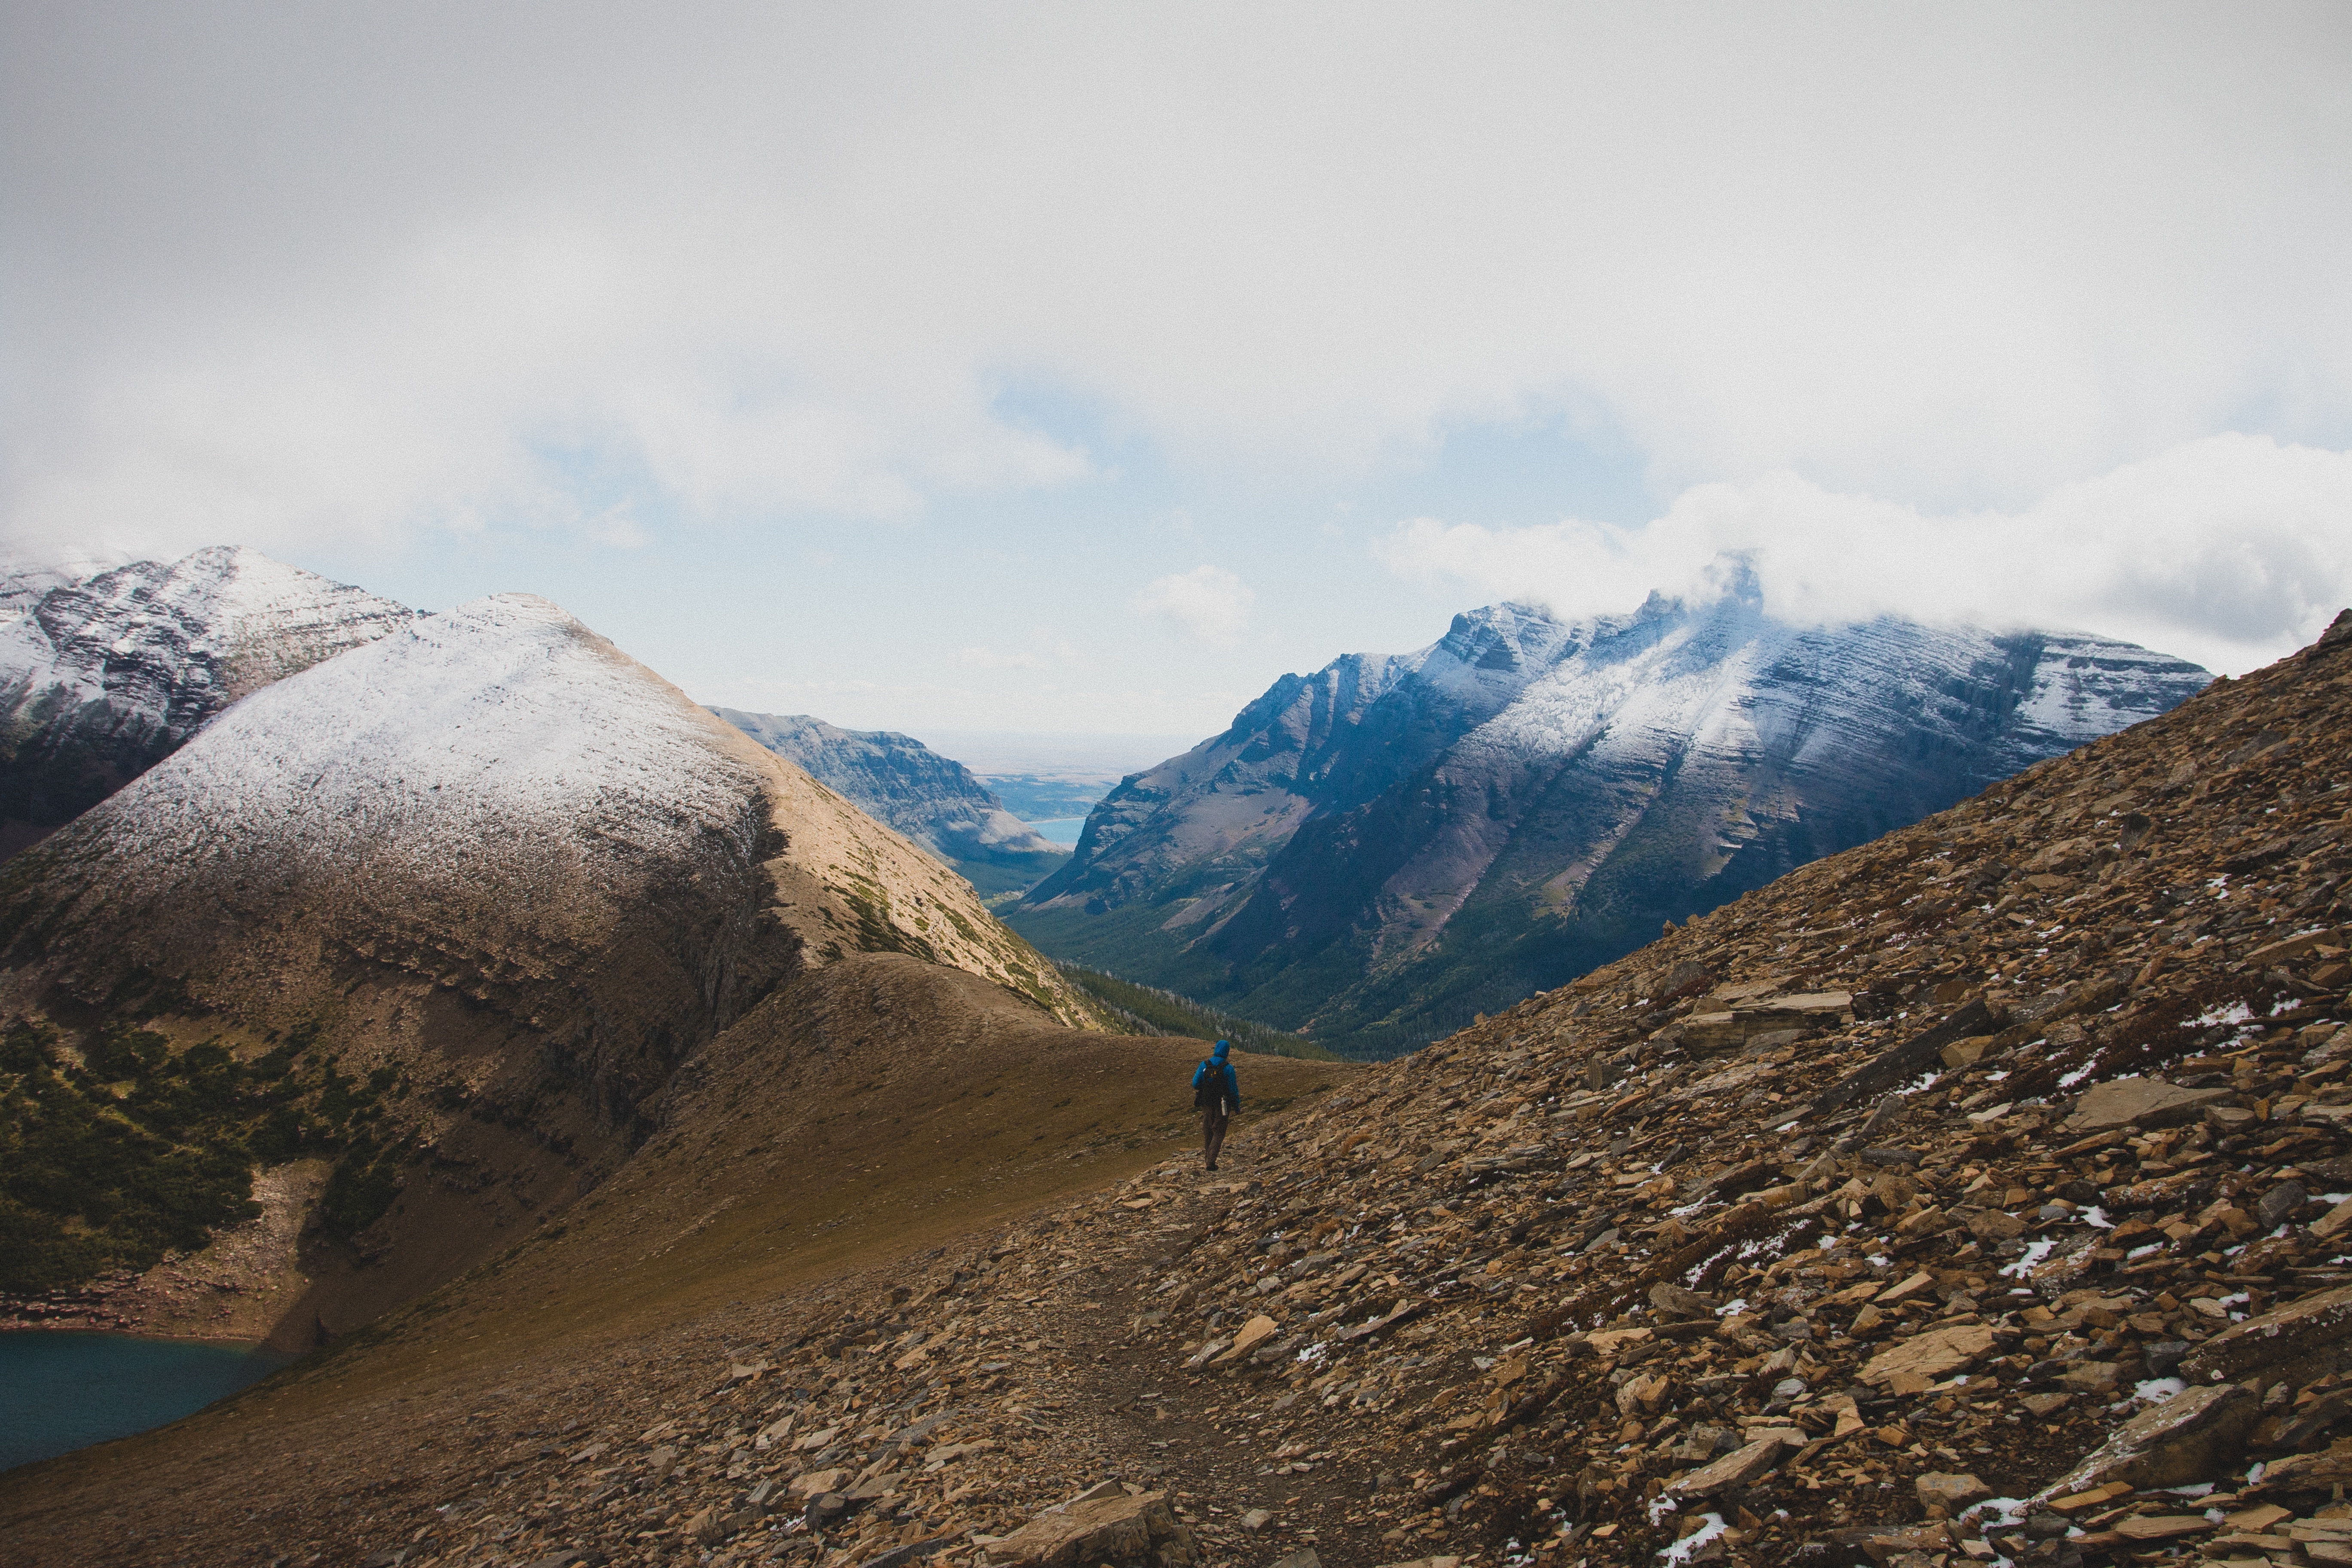
landscape, nature, rock, wilderness, walking, mountain, snow, cloud, hill, adventure, valley, mountain range, ridge, summit, geology, alps, backpacking, plateau, fell, loch, landform, mountain pass, geographical feature, mountainous landforms